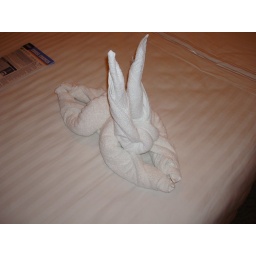
Towel bunny, the first in a series of many cute towel animals.